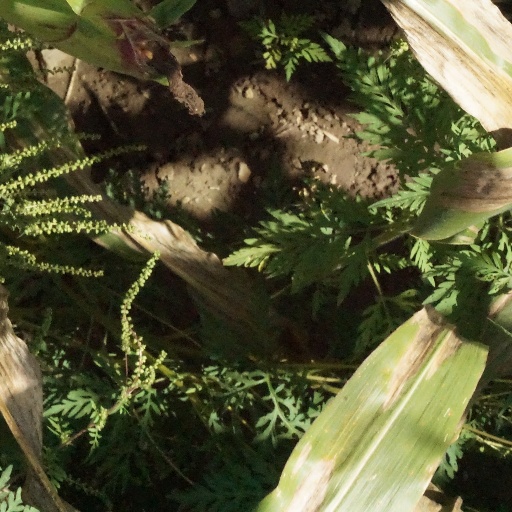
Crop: maize; corn